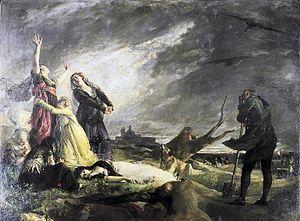
L’Exposition nationale des beaux-arts était un événement qui avait régulièrement eu lieu en Espagne et particulièrement à Madrid de la deuxième moitié du XIXᵉ siècle à la deuxième moitié du XXᵉ. Ces expositions sous forme de concours sont instaurées par le Décret royal d'Isabelle II du 28 décembre 1853. C'était la plus grande exposition officielle d'art espagnol à laquelle prenaient part des artistes vivants.